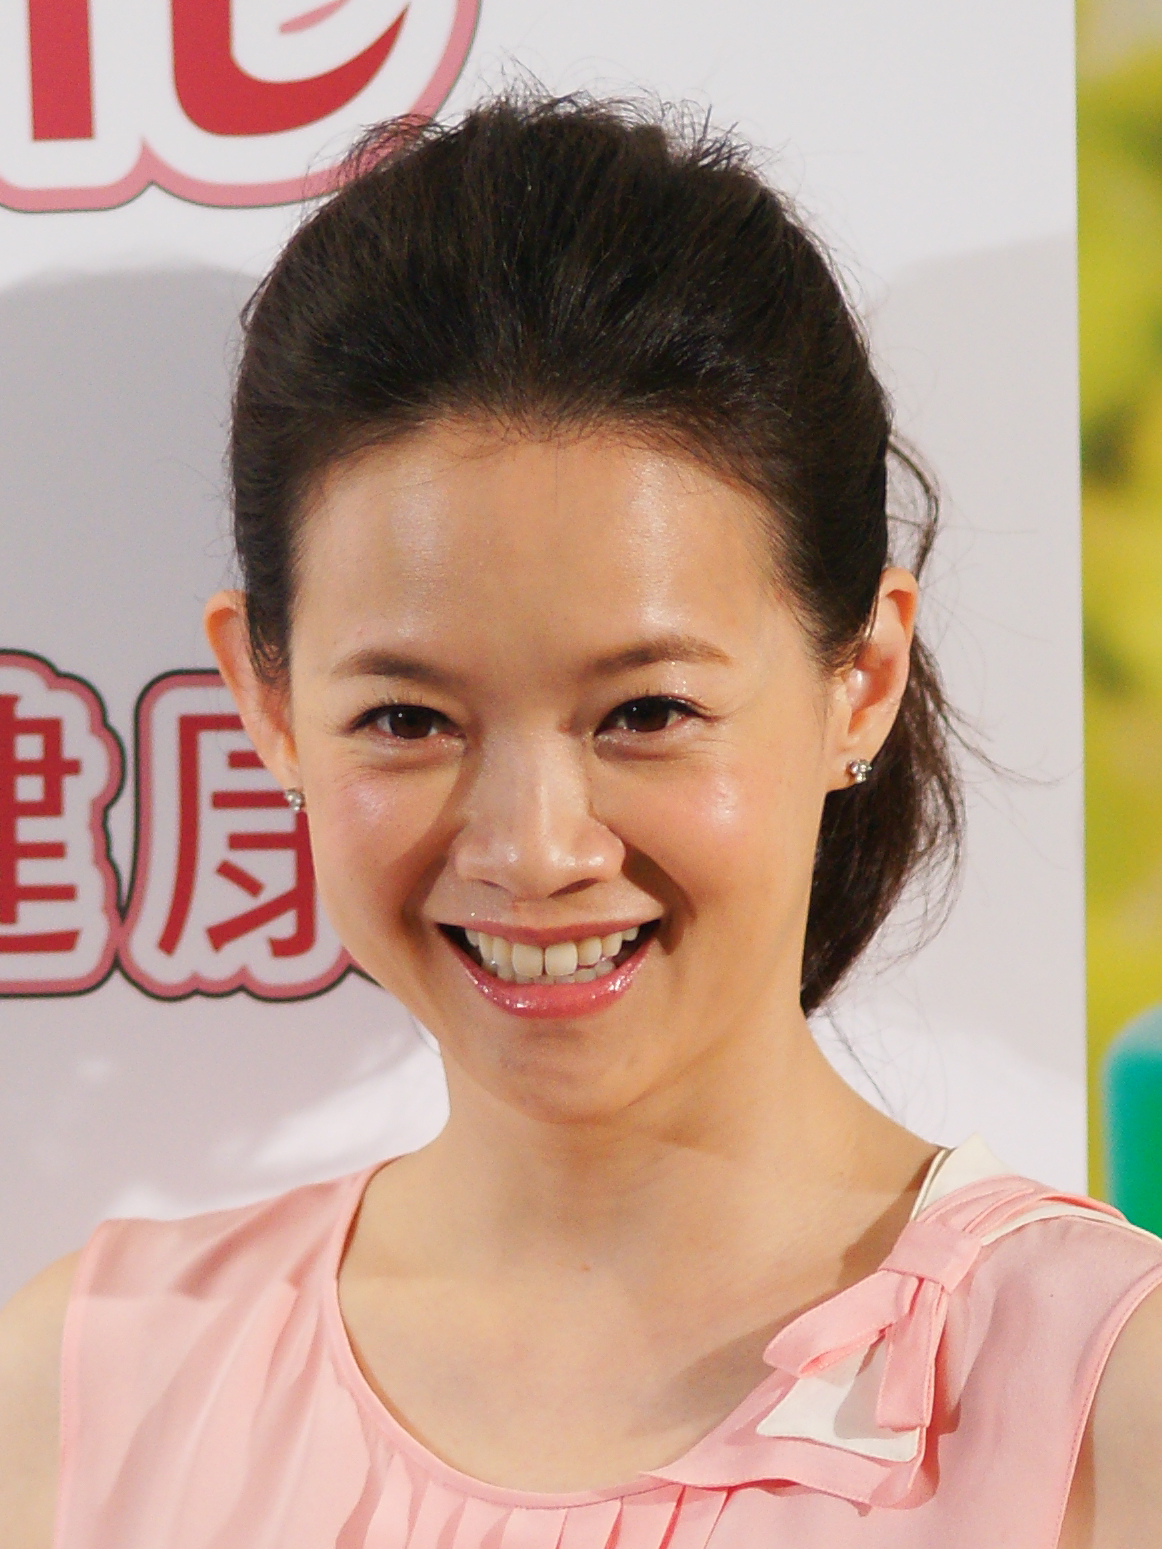
เจิง เป่าอี๋

| name = เจิ้ง เป่าหยีBowie Tsang
| gender = female
| image = Bowie Tsang (cropped).jpg
| background = actor_or_actress
| tradchinesename = 曾寶儀
| simpchinesename = 曾宝仪
| pinyinchinesename = Zēng Bǎoyí
| birth_place = ฮ่องกงของบริเตน
| occupation = นักร้อง, นักแสดง
| years_active = 1995 - ปัจจุบัน
| genre = Mandopop
| label = Forward Music
| parents = เฉิง จื้อเหว่ย์ (พ่อ) หวัง เหม่ยหัว (แม่)
| siblings = เจิ้ง หวิงหยี (น้องสาว) Derek Tsang|เดเร็ก เจิ้ง (พี่ชาย) Mark Tsang|มาร์ค เจิ้ง (พี่ชาย)
| ancestry = Wuhua County|Wuhua, Guangdong
เจิ้ง เป่าหยี ( เกิดวันที่ 21 กุมภาพันธ์ 1973) เป็นนักร้องแนว Mandopop, นักแสดง, พิธีกร และผู้ประกาศข่าวไต้หวัน|ชาวไต้หวัน
==ผลงานในวงการบันเทิง==
===ผลงานด้านการร้องเพลง===
===ผลงานด้านการเป็นพิธีกร===
* TVBS-G《Super Live 3-5》
* 台灣電視公司《綜藝旗艦 Hello Jacky!》
* TVBS-G《晚安各位觀眾》
* TVBS-G《哈囉各位觀眾》
* 飛碟電台《飛碟小點心，寶貝七點鐘》
* 香港亞洲電視《亞洲星光大道》
* ("Are You Smarter Than a 5th Grader?" เวอร์ชันภาษาไต้หวัน)
==แหล่งข้อมูลอื่น==
* a*baw's Personal Blog (Chinese)
* a*baw's Message Board on Forward Music (Chinese)
* Fan Site (Chinese)
* Image Gallery (Chinese)
* Image Gallery 2 (Chinese)
*
หมวดหมู่:บุคคลที่เกิดในปี พ.ศ. 2516
หมวดหมู่:บุคคลที่ยังมีชีวิตอยู่
หมวดหมู่:นักร้องหญิงชาวไต้หวัน
หมวดหมู่:นักแสดงละครโทรทัศน์หญิงชาวฮ่องกง
หมวดหมู่:นักแสดงภาพยนตร์หญิงชาวไต้หวัน
หมวดหมู่:นักแสดงภาพยนตร์หญิงชาวฮ่องกง
หมวดหมู่:นักแสดงหญิงชาวฮ่องกงในศตวรรษที่ 20
หมวดหมู่:นักแสดงหญิงชาวไต้หวันในศตวรรษที่ 20